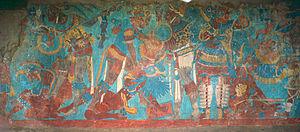
Cacaxtla est un site archéologique situé dans l'État de Tlaxcala, au Mexique. C'est un site renommé pour ses nombreuses peintures murales.